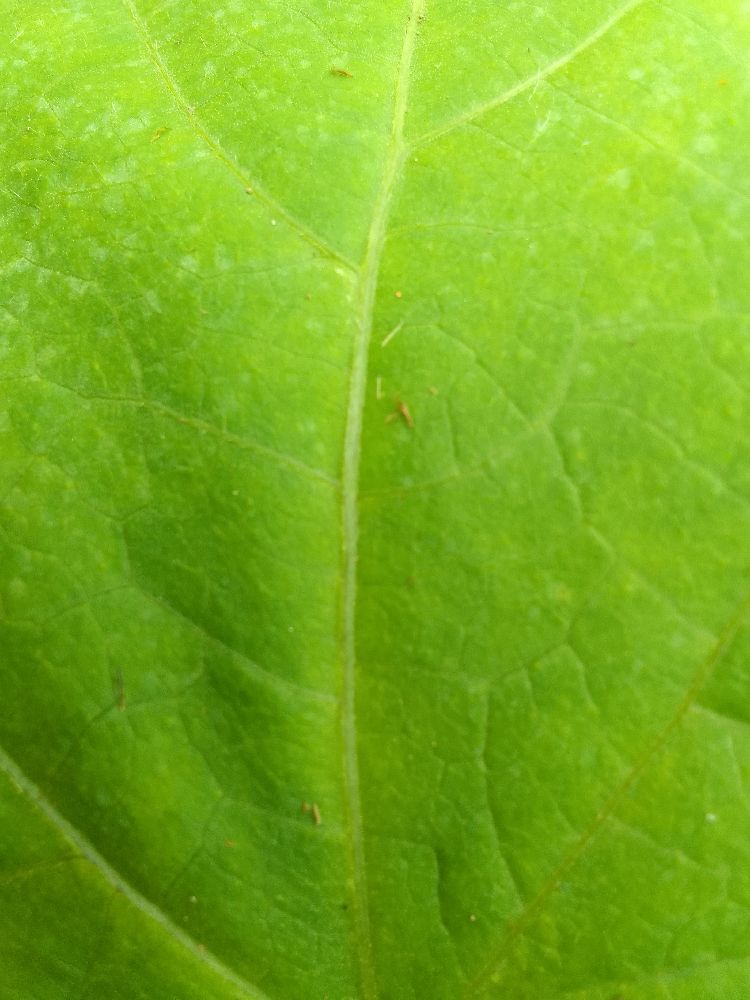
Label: healthy